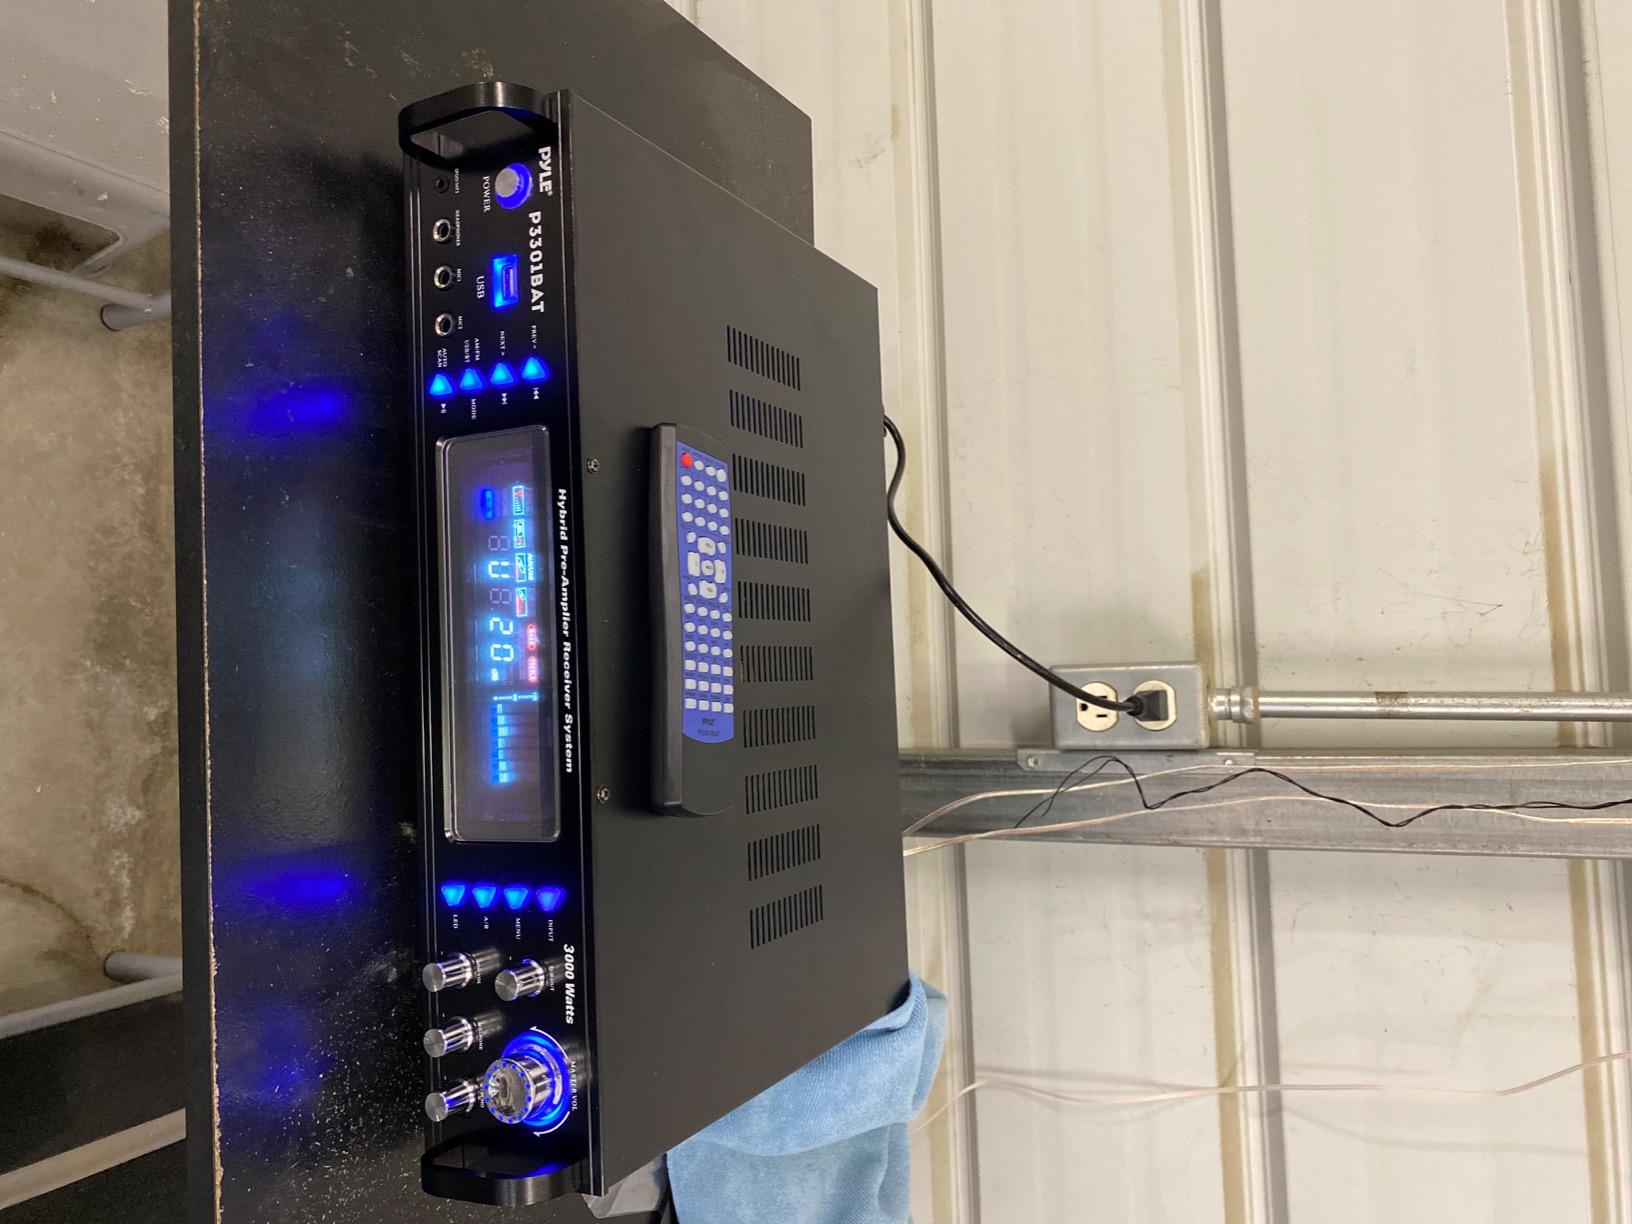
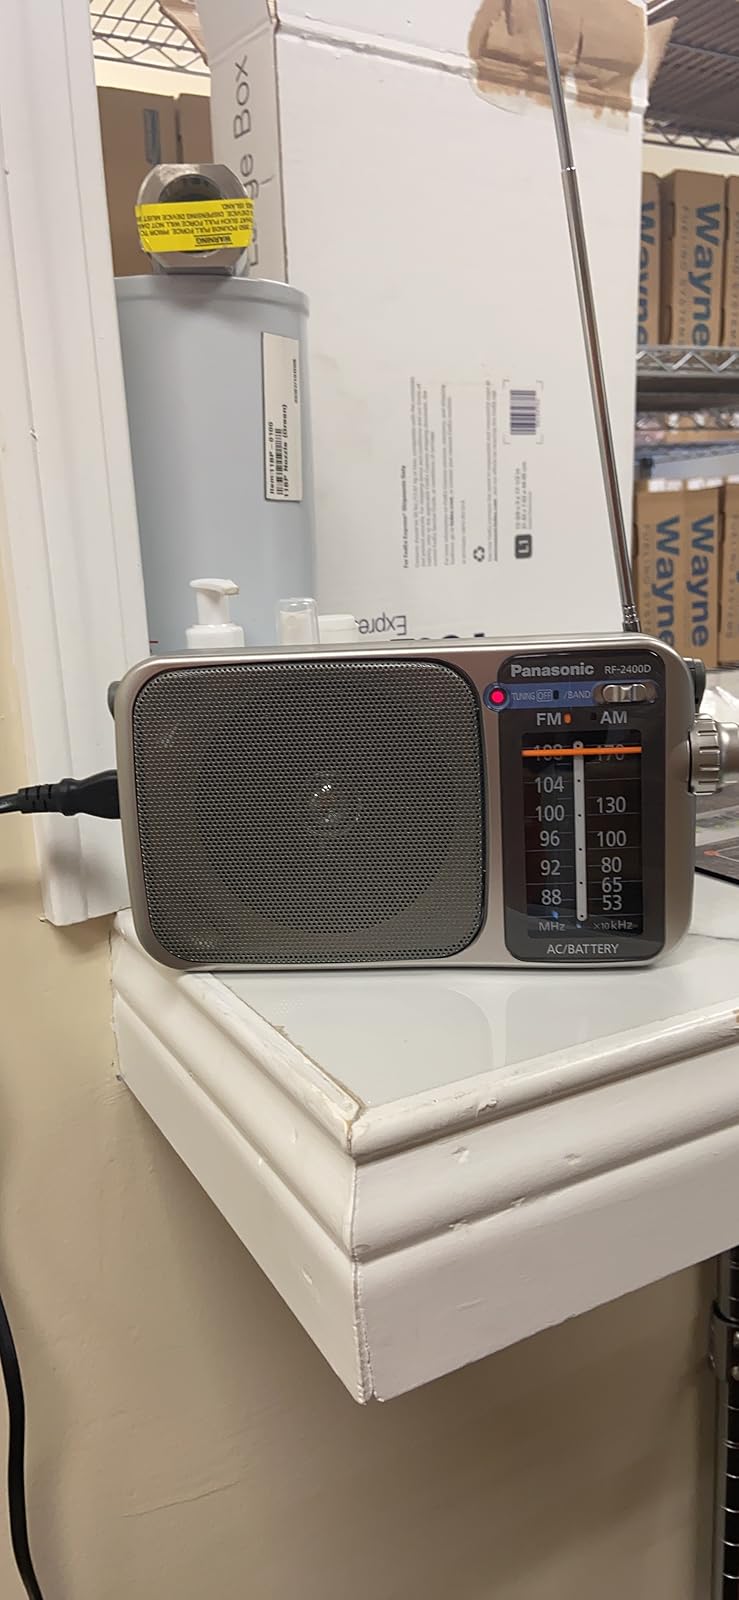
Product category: radio
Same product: no